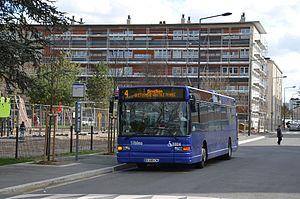
Heuliez GX 317 n°2024 sur la ligne 4 du réseau FIL BLEU, à l'arrêt de départ Vénien.
Fil Bleu est le nom commercial du réseau de transport public de la métropole de Tours, géré par Tours Métropole Val de Loire, qui en a délégué l'exploitation du réseau à Keolis Tours.